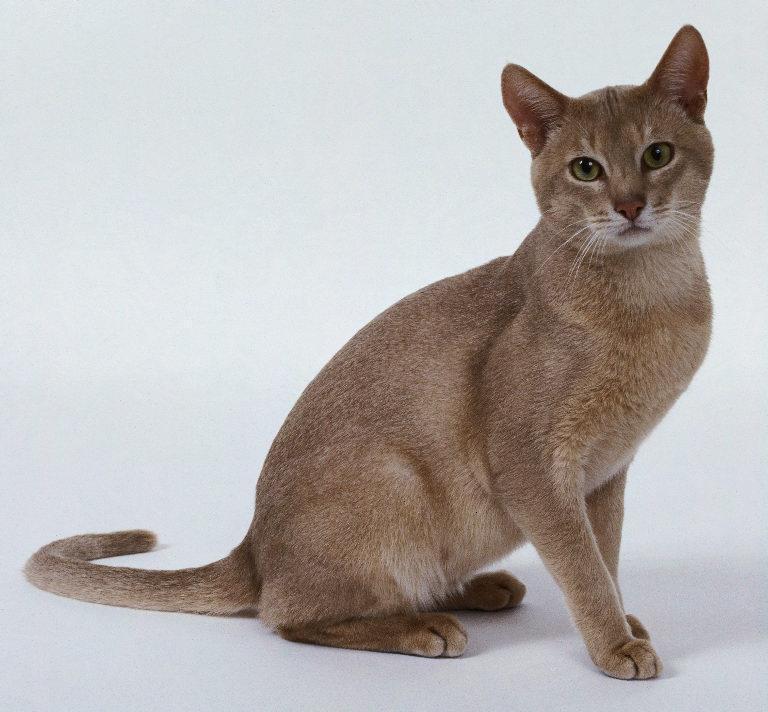
Abyssinian